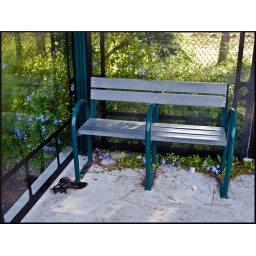
Women shoes in the bus stop